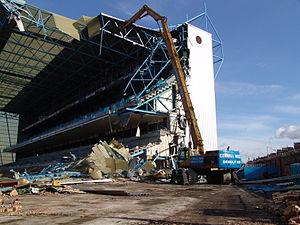
Maine Road était un stade de football localisé à Manchester. C'était l'enceinte du club de Manchester City Football Club entre 1923 et 2003. Cette enceinte a été construite en même temps que le stade de Wembley.